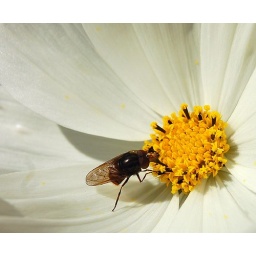
Fly in white flower